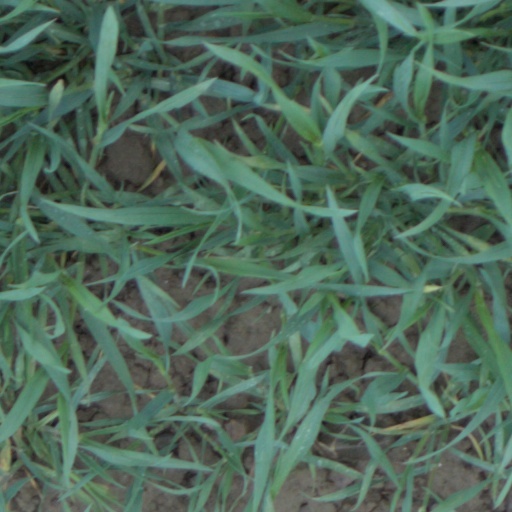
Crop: wheat